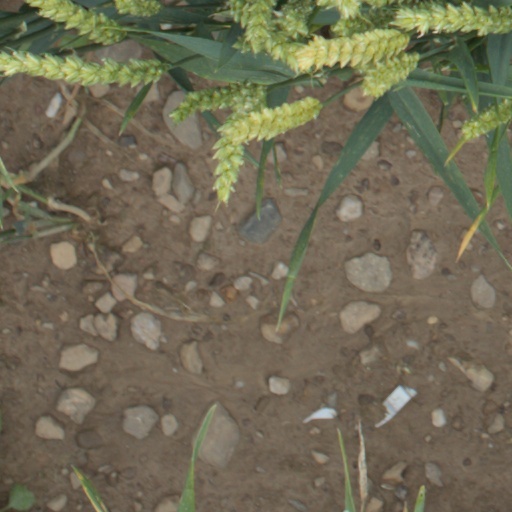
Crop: wheat